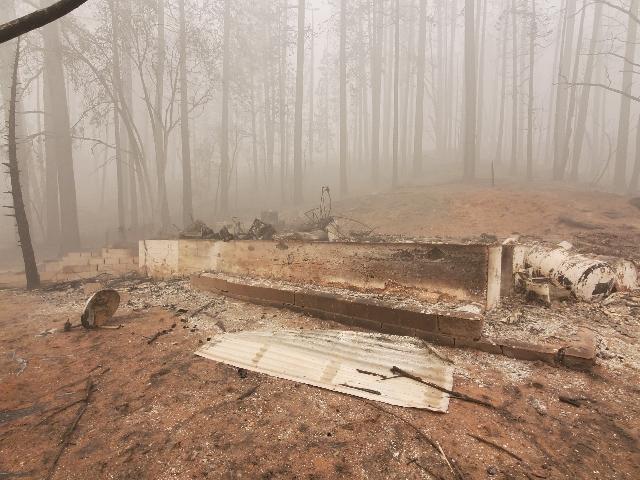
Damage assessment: destroyed